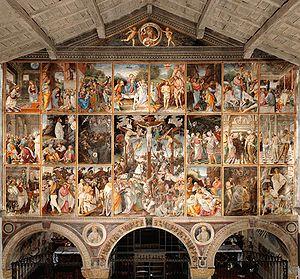
Gaudenzio Ferrari, dit le Milanais est un peintre, un sculpteur et un architecte italien actif dans son Piémont natal et en Lombardie, très influencé en peinture par Léonard de Vinci et ses suivistes milanais comme Bramantino.
L'Église Santa Maria delle Grazie à Varallo Sesia, dans la province de Verceil a été édifiée, avec le couvent franciscain, par le père Bernardo Caimi entre 1486 et 1493, lors du début des travaux pour la construction du Mont Sacré. En décembre 1931 le pape Pie XI éleva l'église au titre de Basilique mineure.
La Renaissance lombarde concerne Milan et les territoires qui y sont soumis. La transition de la période gothique internationale lombarde vers le nouveau monde humaniste se produit avec la passation du pouvoir des Visconti aux Sforza au milieu du XVᵉ siècle. Dans la seconde moitié du siècle, l'histoire artistique lombarde se développe sans heurts avec des influences tour à tour florentines, ferraraises et padouanes, sans oublier les références à la très riche culture antérieure. Avec l'arrivée de Bramante en 1479 et de Léonard de Vinci en1482, Milan atteint des sommets artistiques absolus dans le panorama italien et européen, démontrant cependant la possibilité d'une cohabitation entre des avant-gardes artistiques et le substrat gothique.